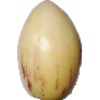
Label: Pepino 1